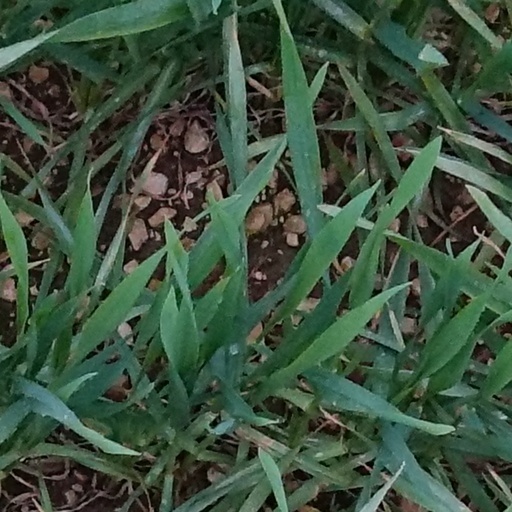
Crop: wheat